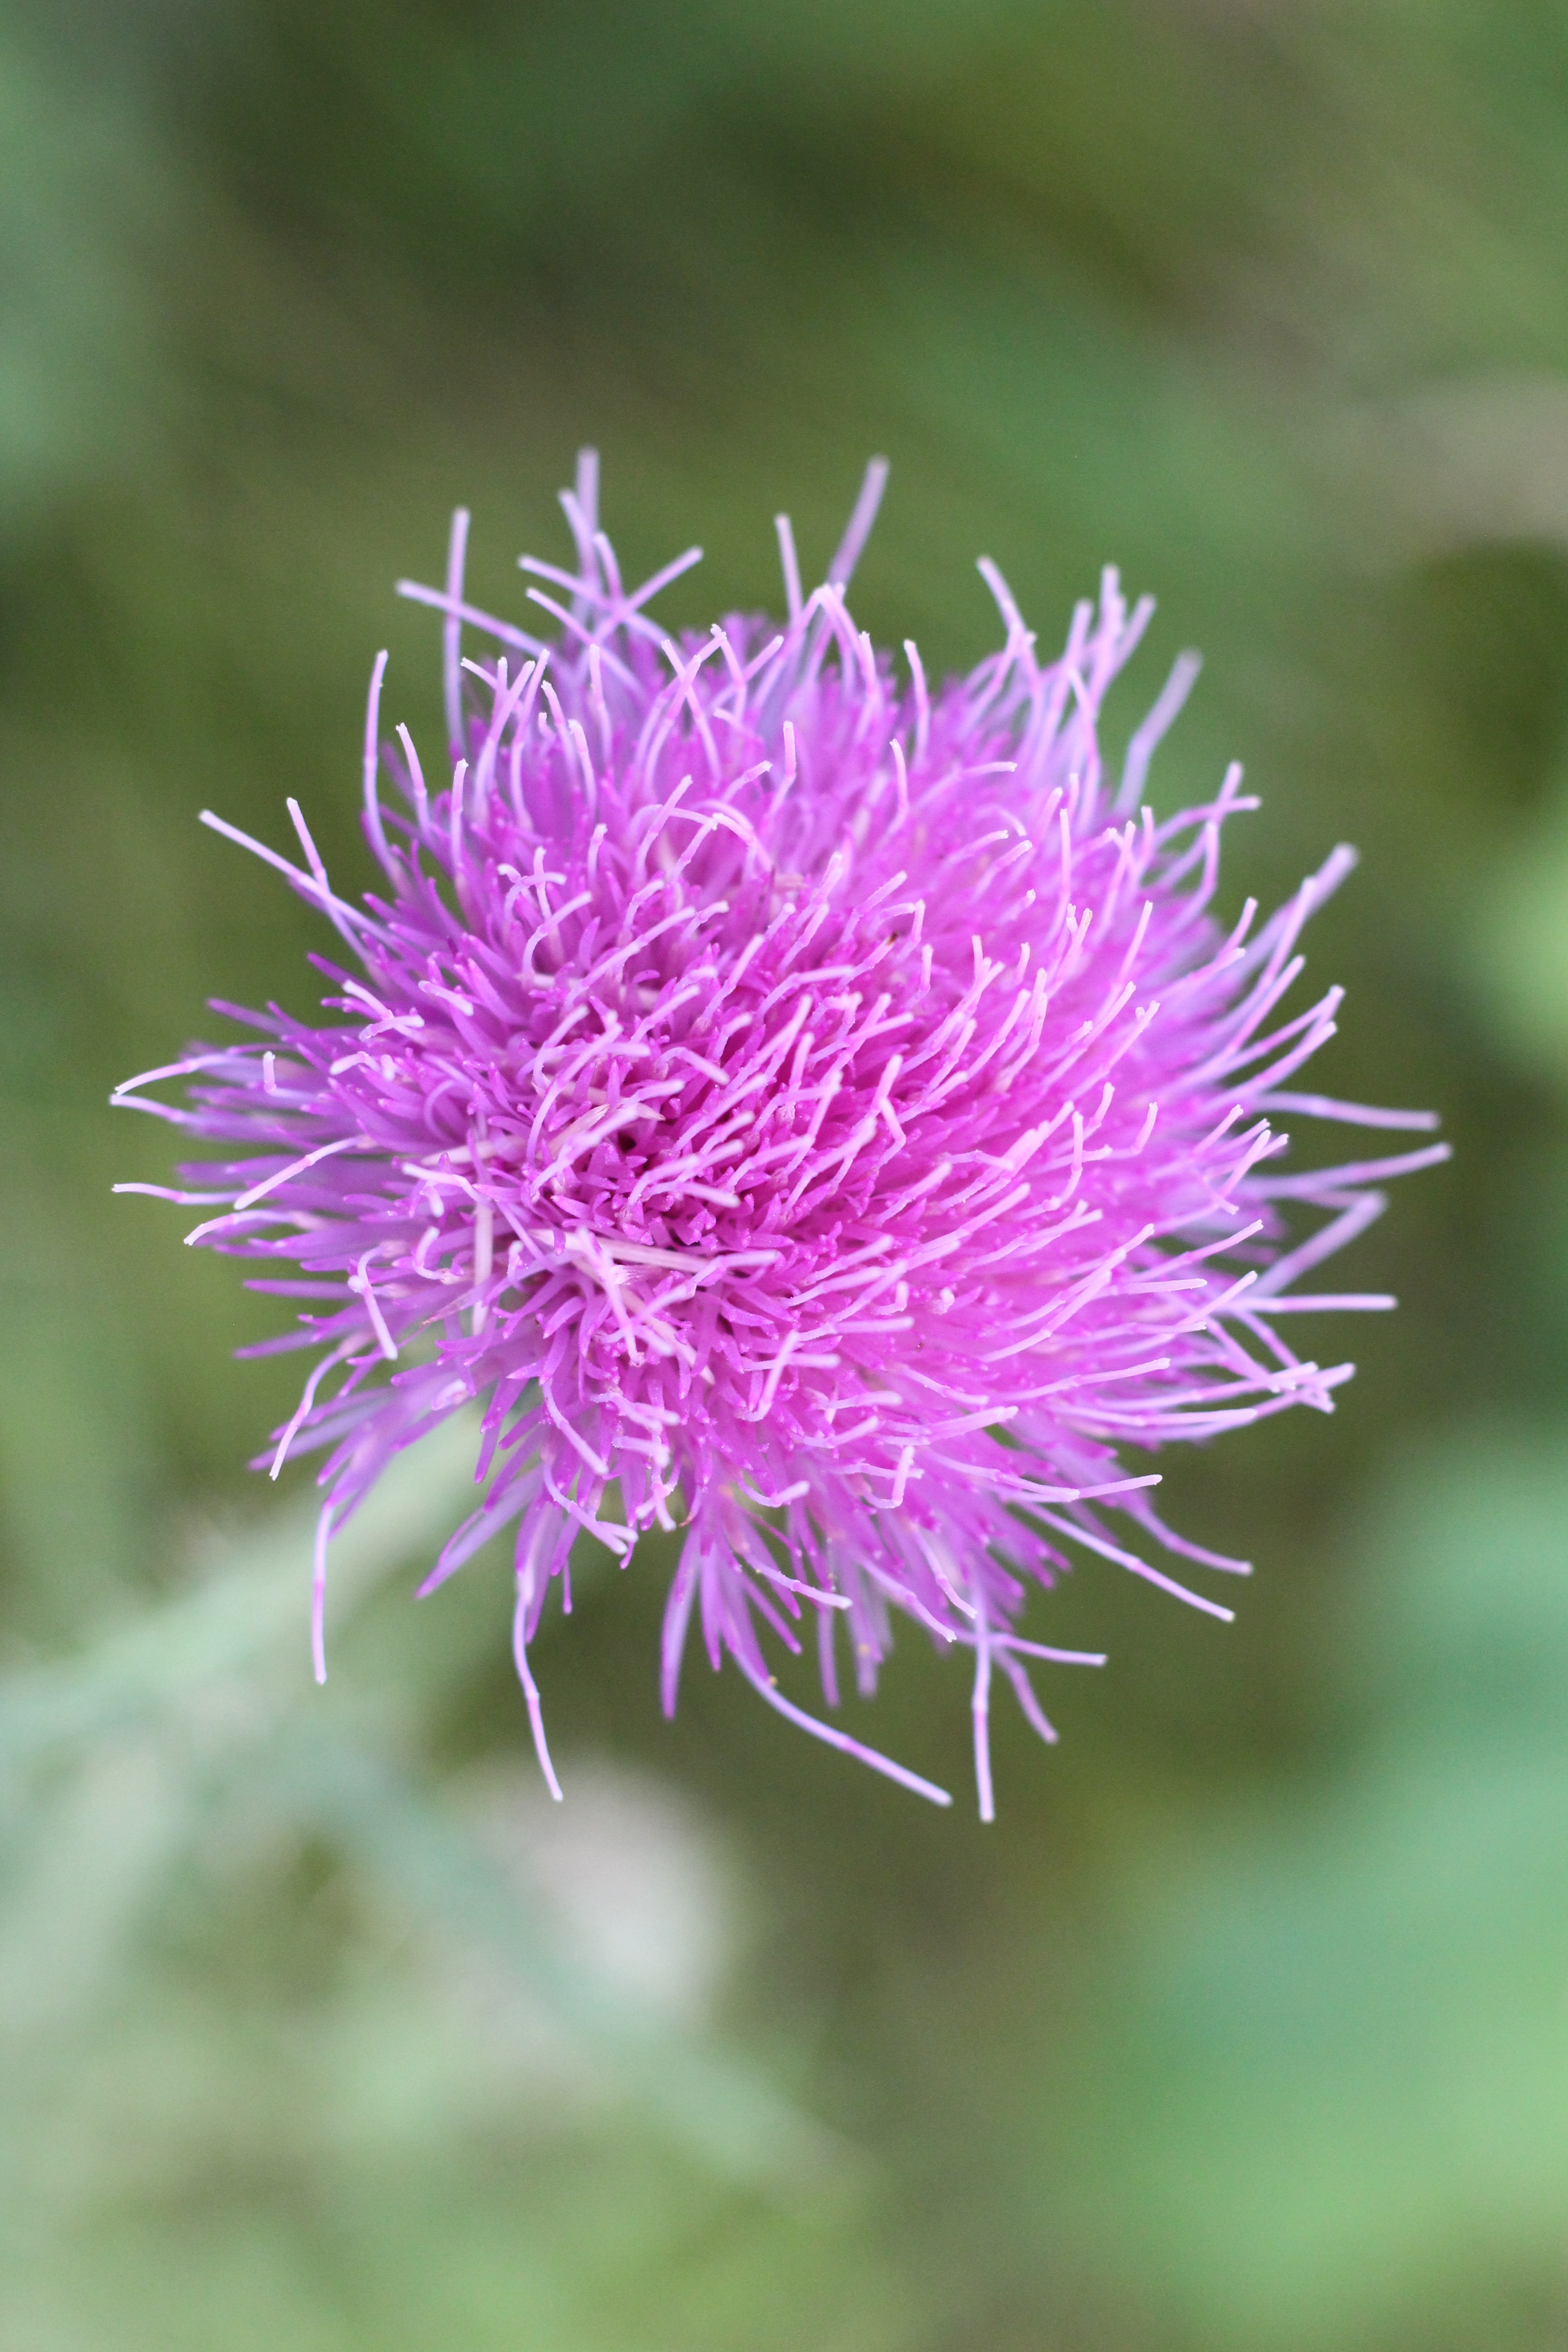
nature, plant, flower, purple, petal, wild, produce, botany, flora, wildflower, close up, thistle, macro photography, flowering plant, daisy family, silybum, plant stem, land plant